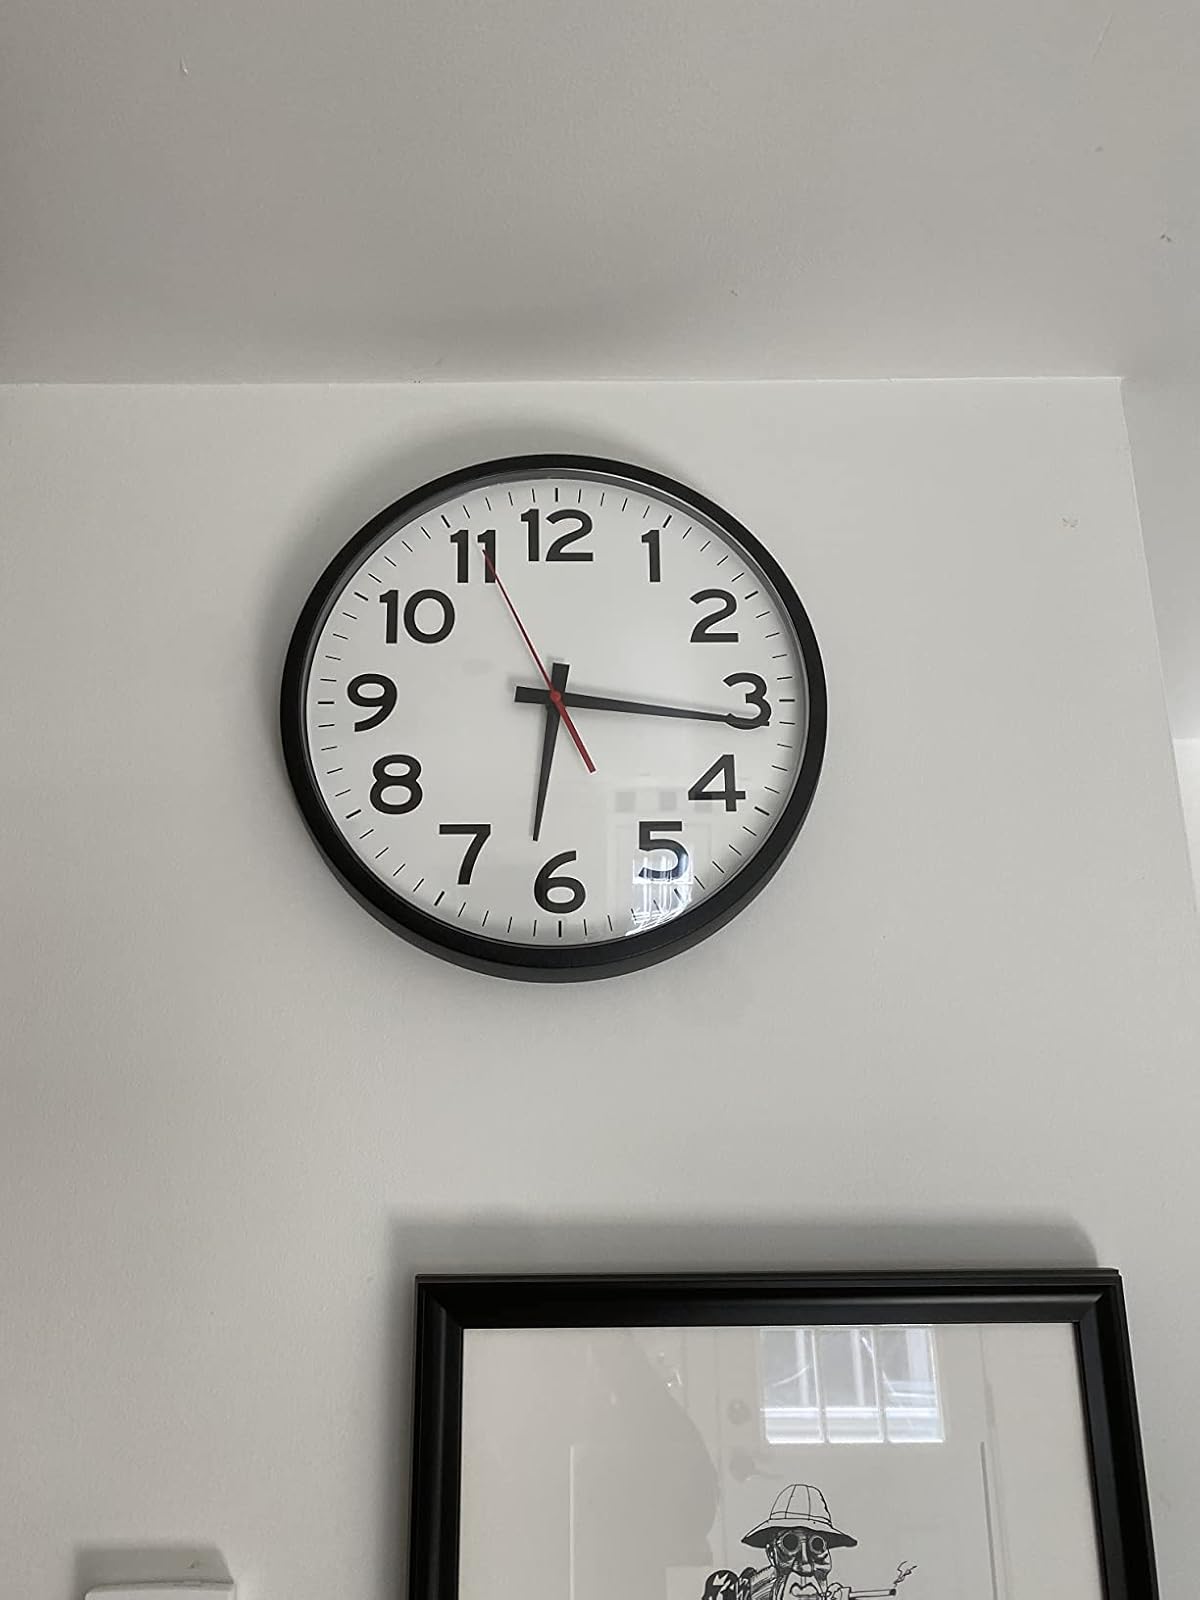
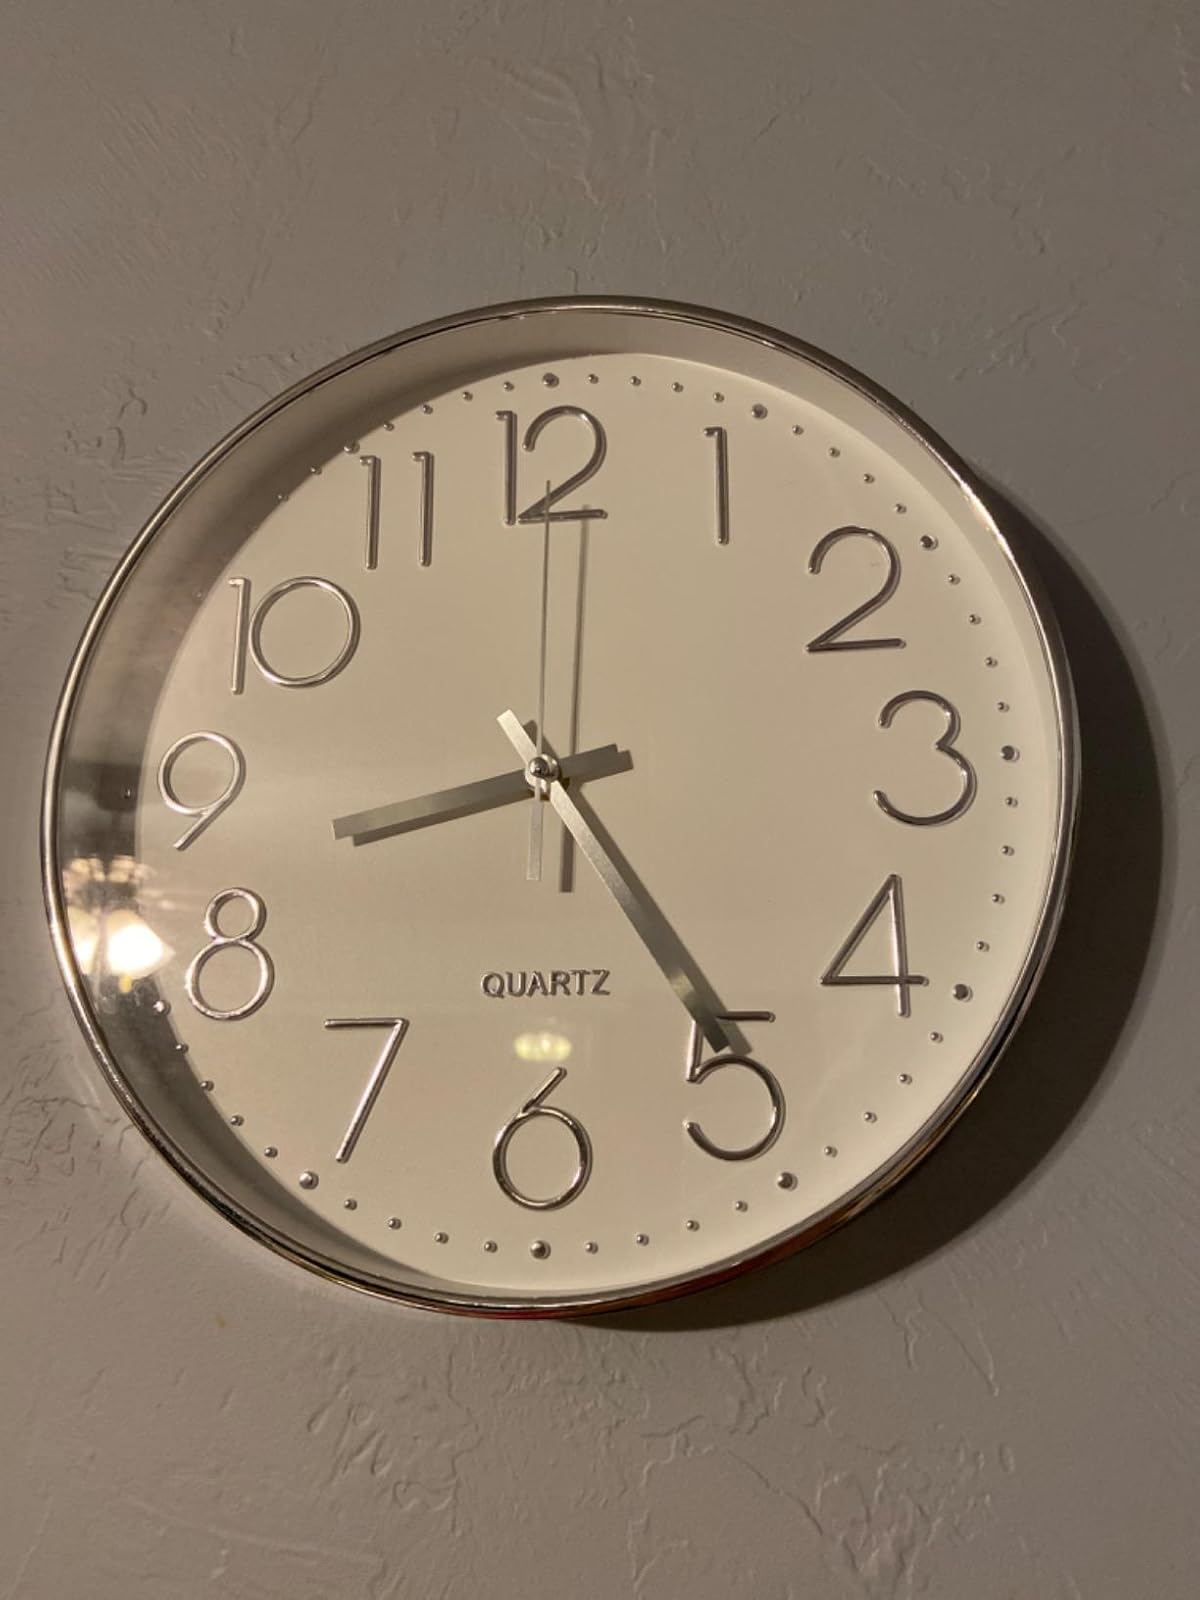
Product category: clock
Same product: no